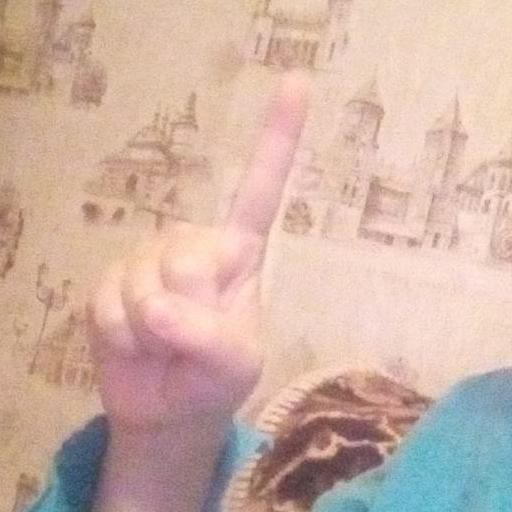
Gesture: one